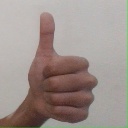
अक्षर: थ